Ana Bailão

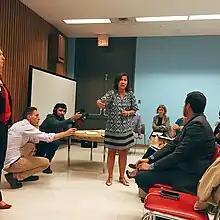
Bailão in 2015

In 2012, Bailão led a working group to look into problems with the city's community housing stock. Earlier in the year, Mayor Rob Ford had proposed to sell off 706 city owned houses to pay for repairs. Bailão's group issued a report that recommended selling only 55 houses. She said, "We recognize that some of our proposals might not be popular. Some might want the status quo, while others will think we should have gone further. But we think we have found the right balance."